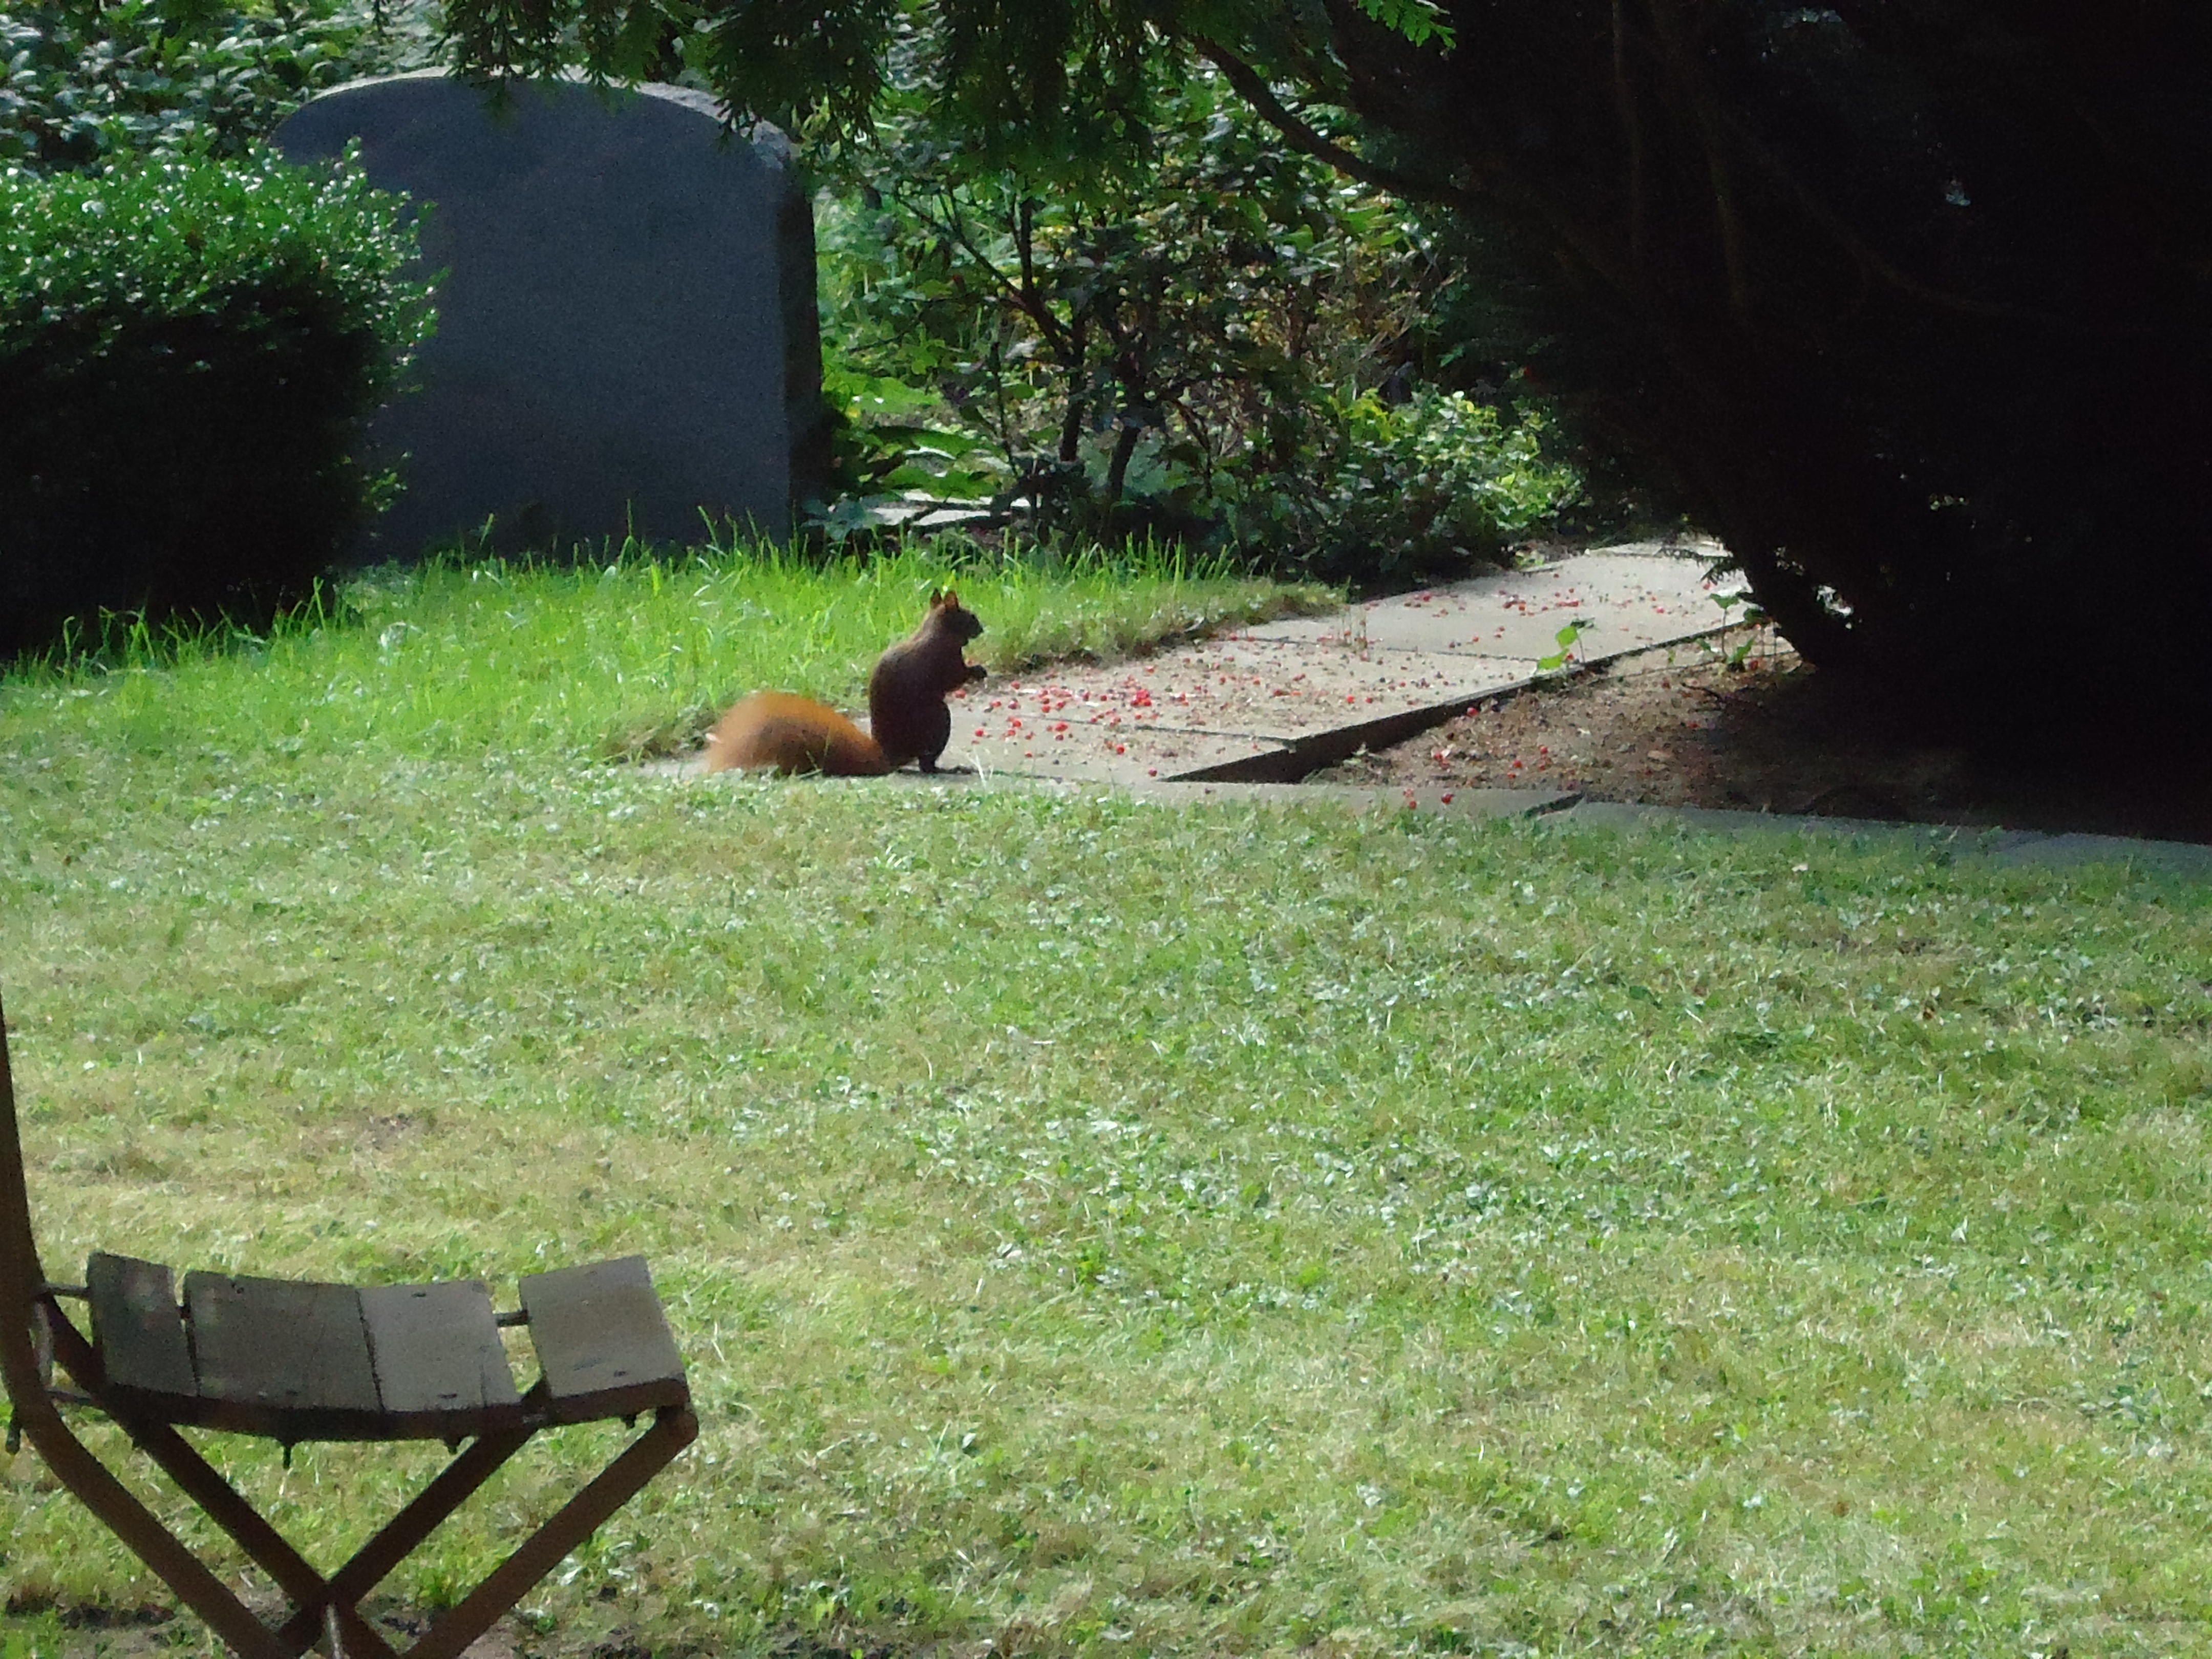
tree, grass, lawn, green, park, backyard, squirrel, cemetery, garden, yard